Beaver Island State Park

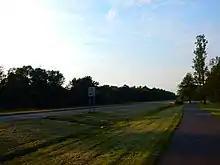
Beaver Island Parkway in June 2015

The present-day Beaver Island State Park opened in 1935 and consists of several historic Grand Island estates of Buffalo's elite that were donated to New York State for all Western New Yorkers to enjoy. These grand estates included: